Siege of Antwerp (1914)

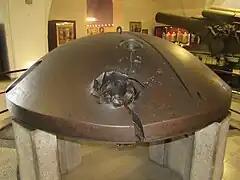
A metal cupola from Fort Kessel, split by a direct hit from a 305 mm shell (Heeresgeschichtliches Museum, Vienna)

After the end of the first sortie, the Belgian field army joined the fortress troops in improving the defences between the forts, while the German besiegers consolidated their positions on an east–west line, about north of Brussels and away from the outer forts. On 31 August Beseler was made responsible for the security of the German forces around Antwerp from relief attempts from the west. battalions were transferred from the appointed to administer occupied Belgium, Field Marshal Von der Goltz and a division of the Marinekorps was ordered to the area.